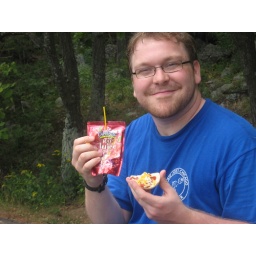
G Scott hunted that pizza with his bare hands and squeezed that juice from berries he collected in the woods.